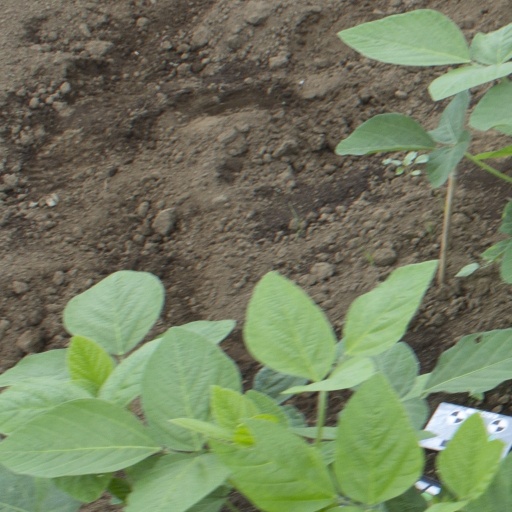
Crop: soybean